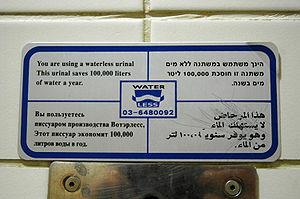
Le vandalisme désigne tout acte de destruction ou de dégradation visant des biens publics ou privés. Le vandalisme vise le plus souvent des édifices et biens mobiliers, des sites naturels, des documents ou œuvres artistiques, et en particulier tout ce qui constitue l'identité d'une culture, son patrimoine. Dans le langage courant, cependant, le terme s'applique parfois à d'autres types de déprédations volontaires. Certains sites internet peuvent également être visés par des modifications intégrant des insultes ou d'autres modifications quelconques.